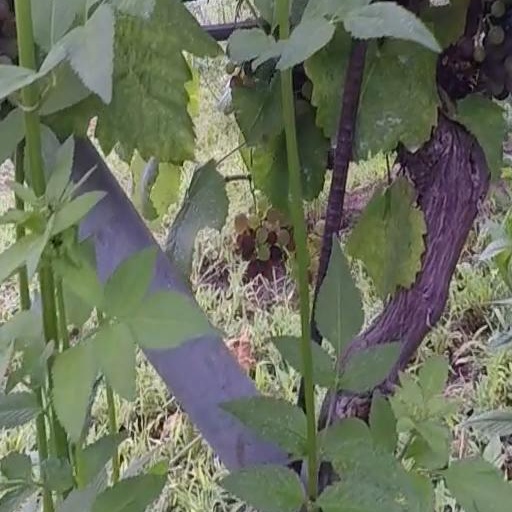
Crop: grape